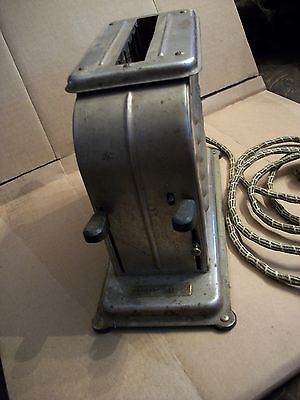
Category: toaster